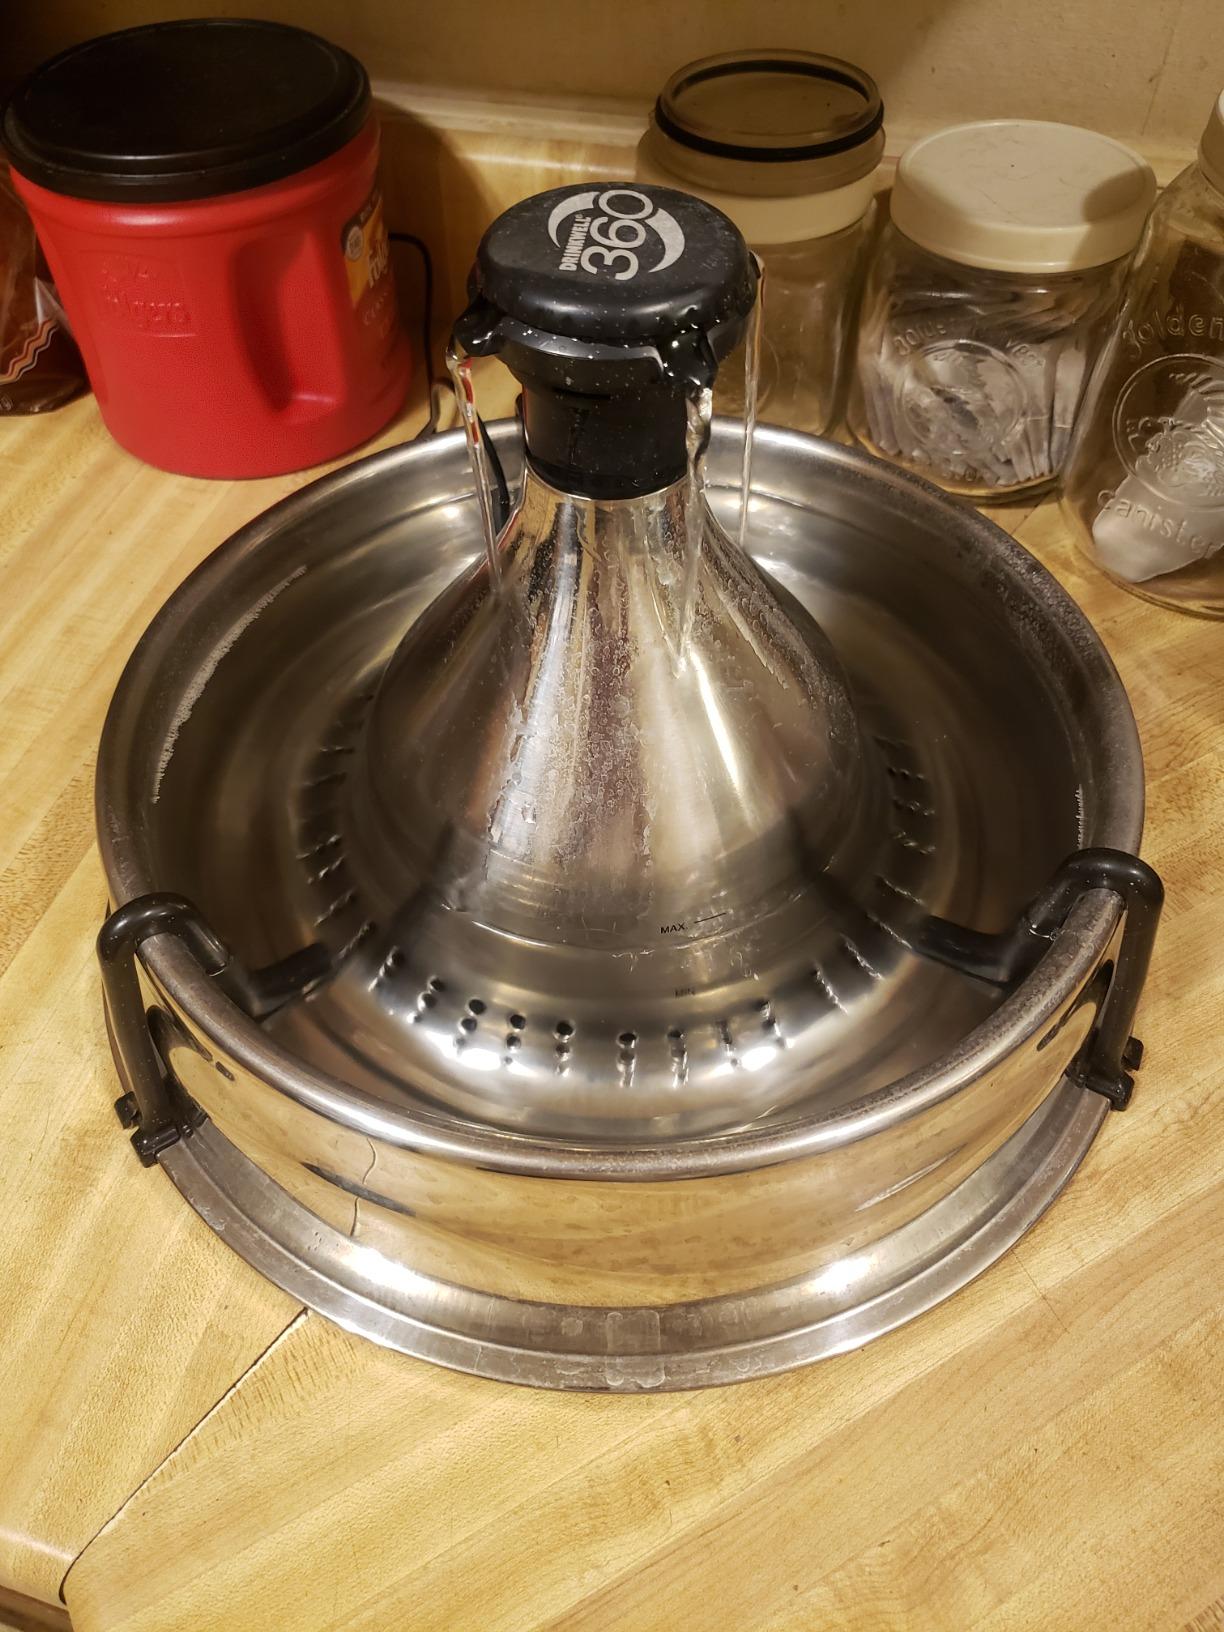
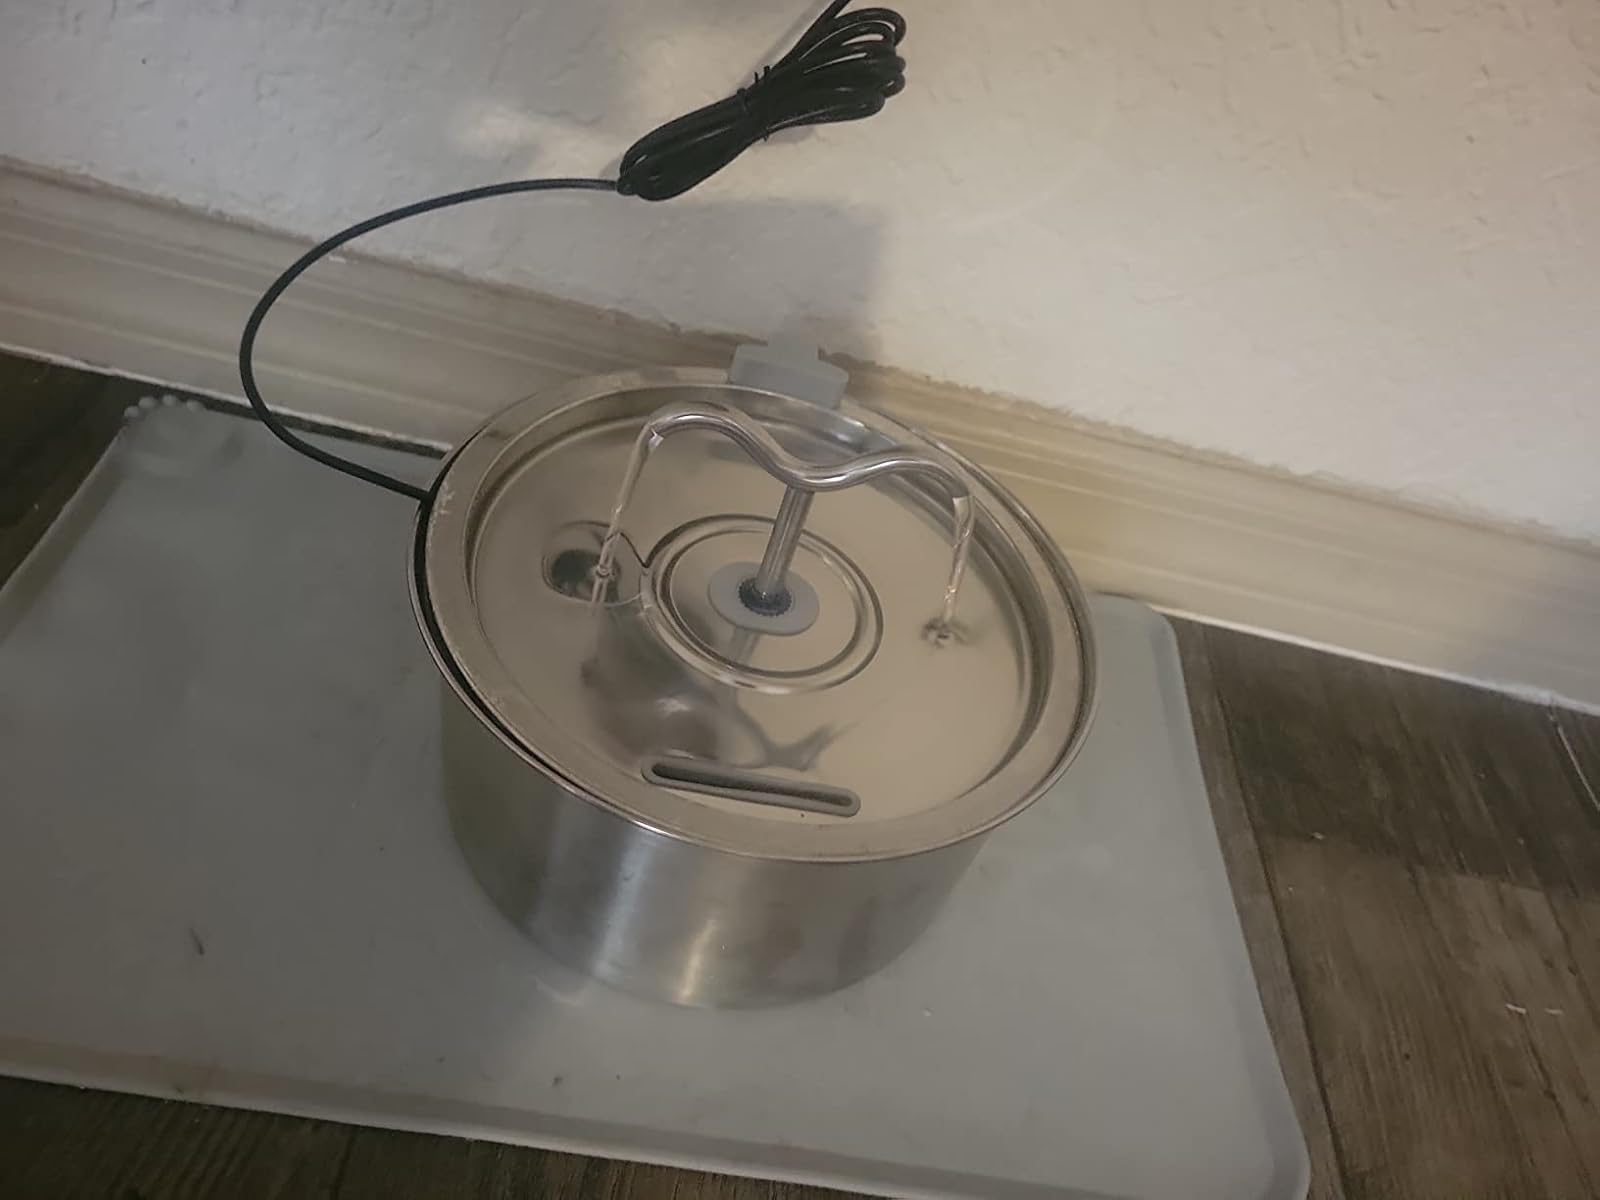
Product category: items_bowl
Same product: no